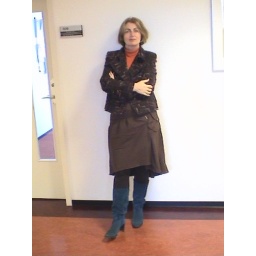
ten voeten uit in de gang van het Meldpunt Jeugdzorg in Boxtel, door Lucie Robben gemaakt